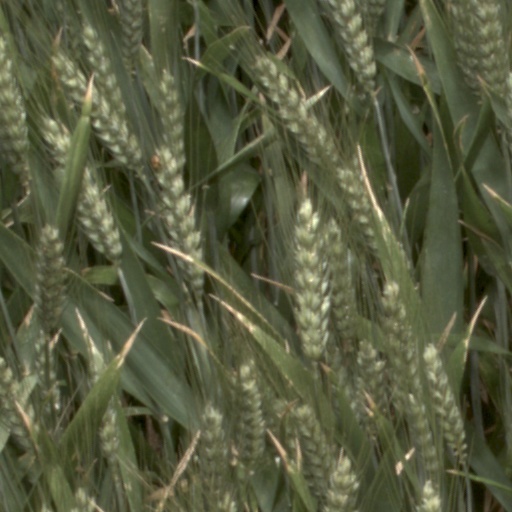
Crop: wheat